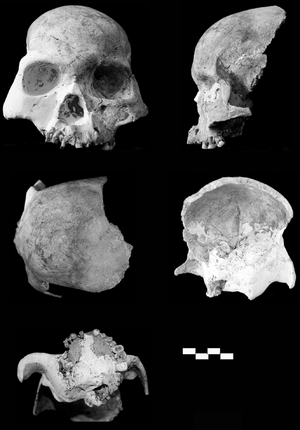
Homme de Maludong est le nom donné à plusieurs fossiles du genre Homo, datant de 11 500 à 14 500 ans avant le présent, découverts en Chine dans la grotte de Maludong et dans la grotte de Longlin. Du nom de la première, on trouve parfois l'appellation « Homme du Cerf rouge ». Selon les auteurs de la première étude qui a été consacrée en 2012 à ces ossements fossiles, ils appartiendraient à une nouvelle espèce humaine, présentant un mélange de caractères archaïques et modernes. Les fouilles ont montré que de grands cerfs rouges avaient été consommés dans la grotte de Maludong, qui ont donné leur nom à la grotte et à ces humains fossiles.